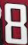
Number: 8